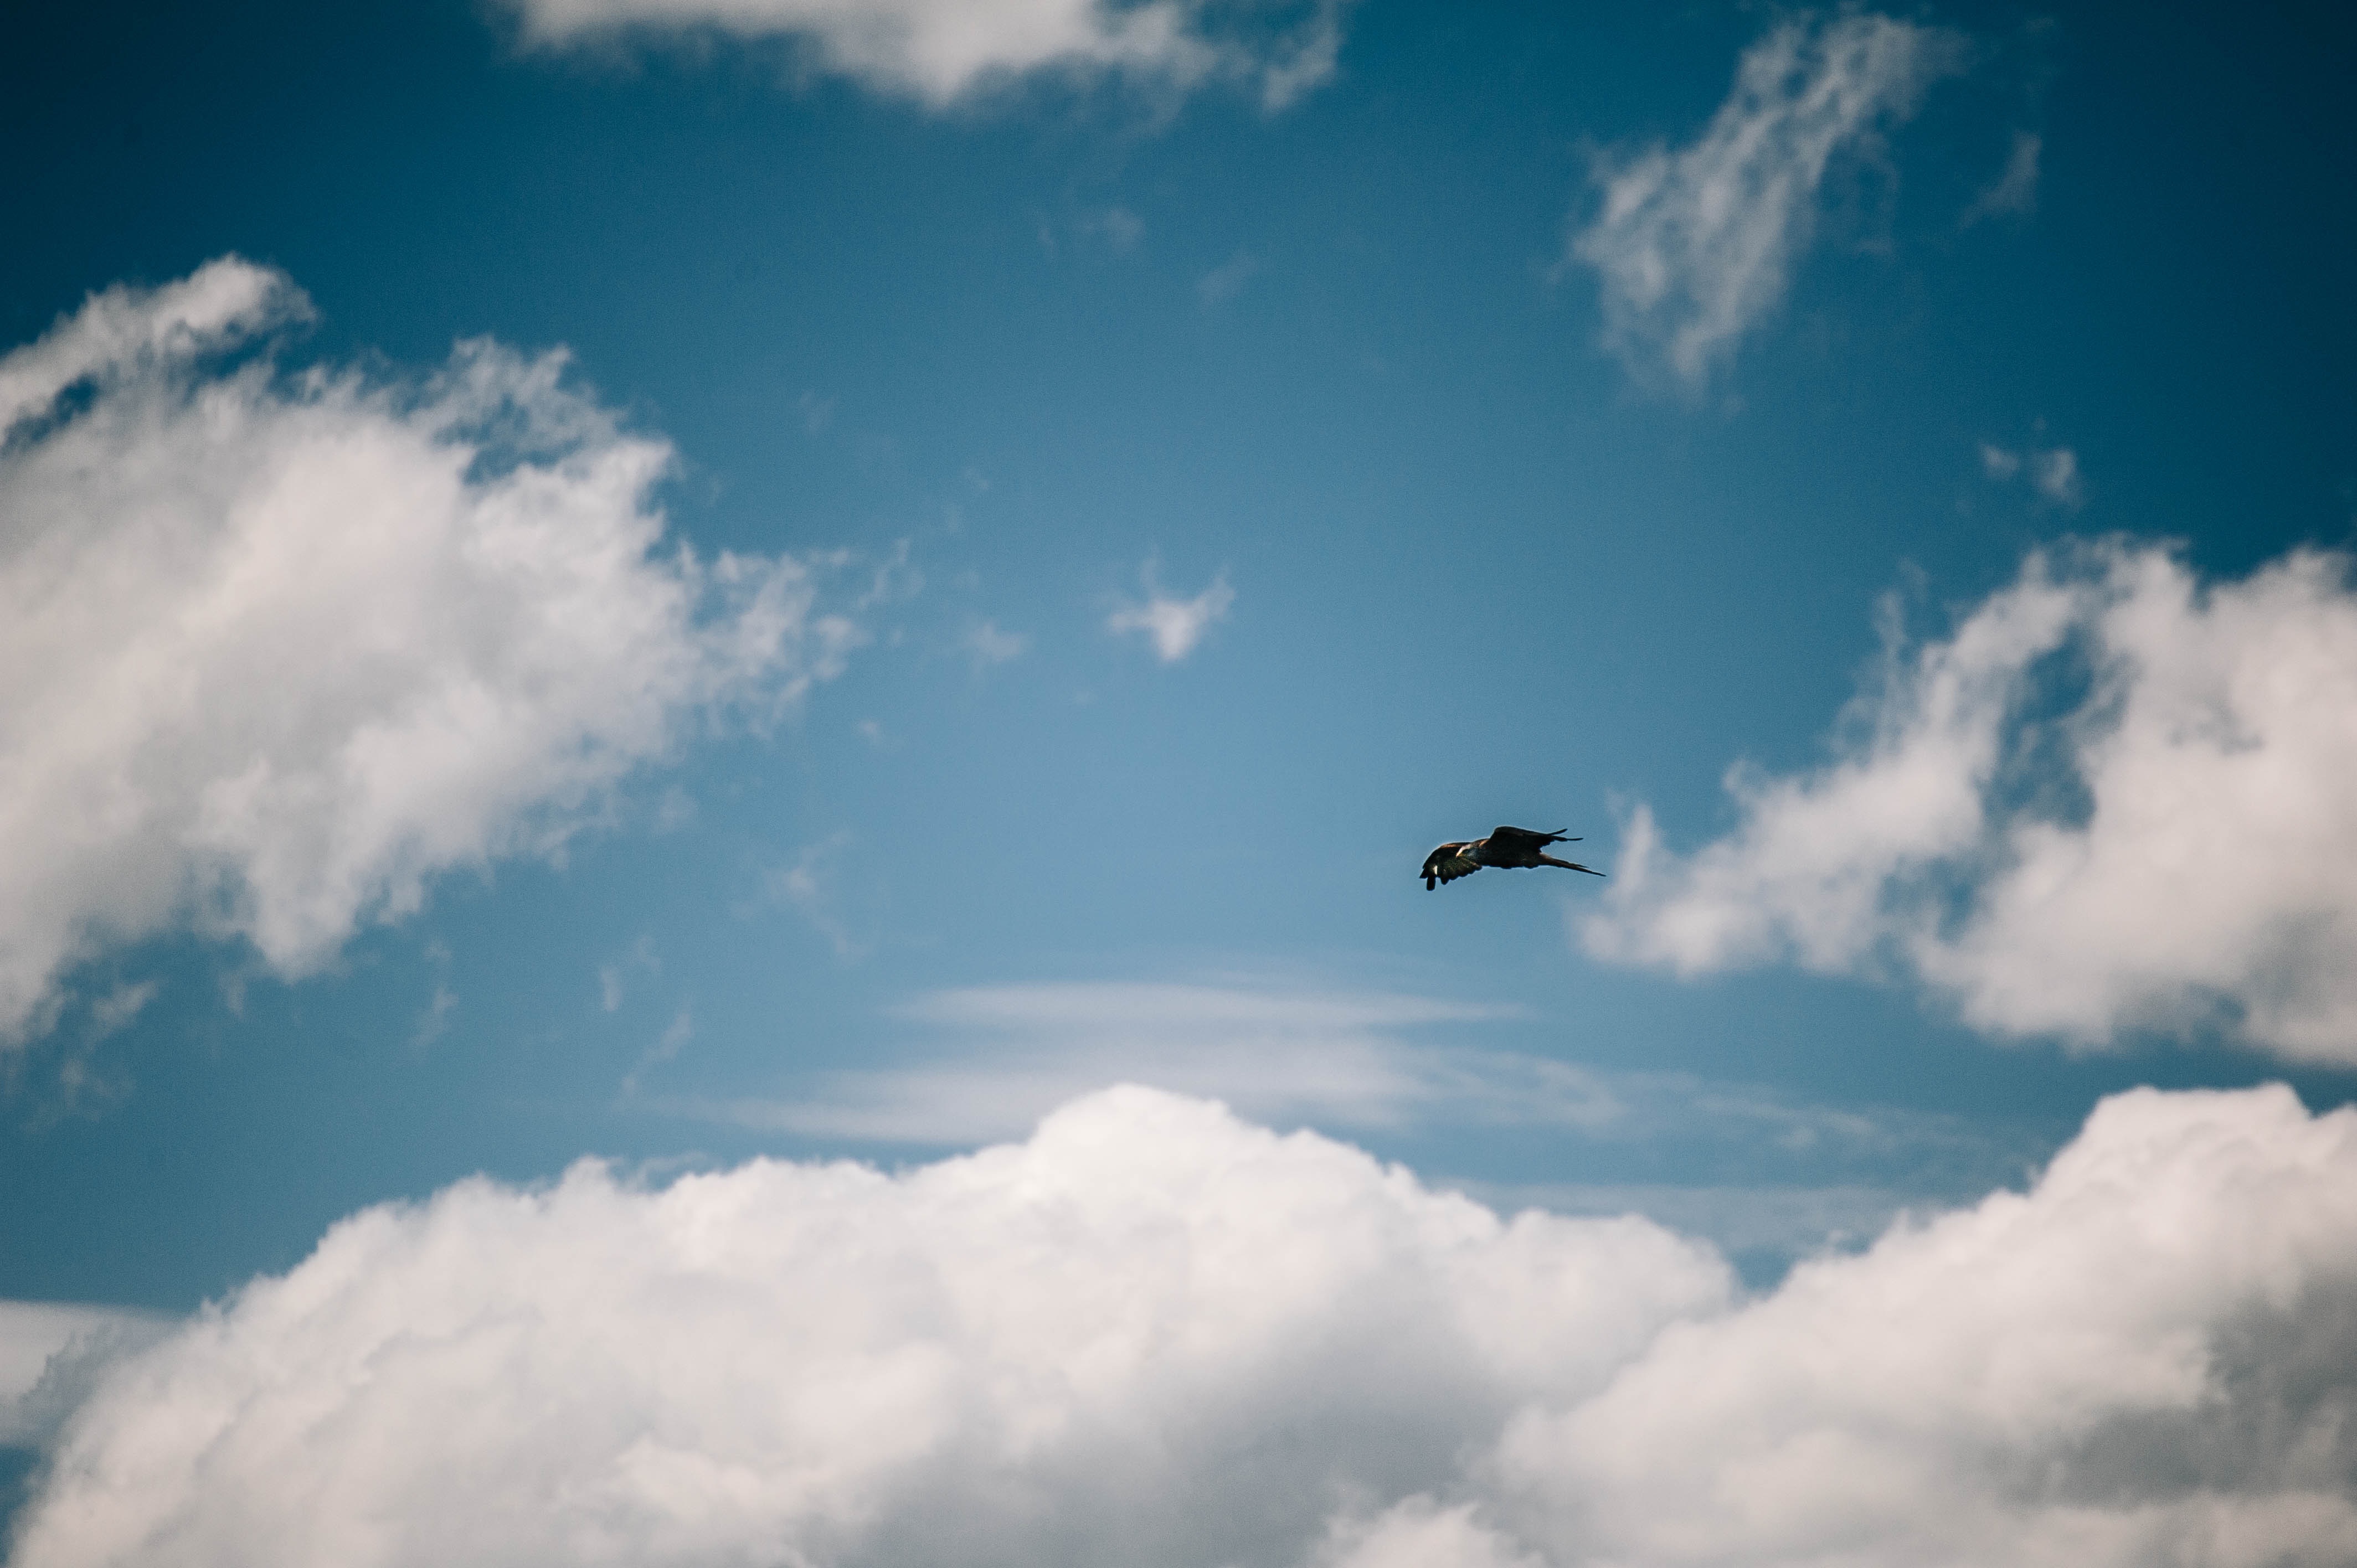
bird, wing, cloud, sky, atmosphere, airplane, flight, cumulus, blue, meteorological phenomenon, atmosphere of earth